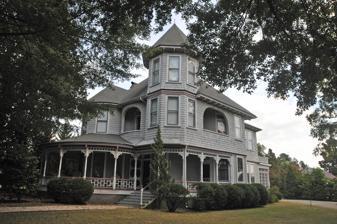
Building: J.C. Black House
Country: United States of America
Year built: 1893
Historic house in North Carolina, United States United States historic place J.C. Black House U.S. National Register of Historic Places J.C. Black House, March 2007 Show map of North Carolina Show map of the United States Location 106 McNeill St., Carthage, North Carolina Coordinates 35°20′44″N 79°24′55″W / 35.34556°N 79.41528°W / 35.34556; -79.41528 Area less than one acre Built 1893 ( 1893 ) Built by Cameron Bros. Architectural style Queen Anne NRHP reference No. 99000811 Added to NRHP July 8, 1999 J.C. Black House is a historic home located at Carthage , Moore County, North Carolina . It was built in 1893, and is a large two-story, rectangular Queen Anne style frame dwelling.  It sits on a brick foundation and has a hipped roof.  It features a three-story, polygonal corner tower, recessed balcony, round two-story bay, and a front porch with decorative sawnwork, turned brackets, and a spindle frieze.  Also on the property is a contributing fanciful, polygonal well house. It was added to the National Register of Historic Places in 1999. References